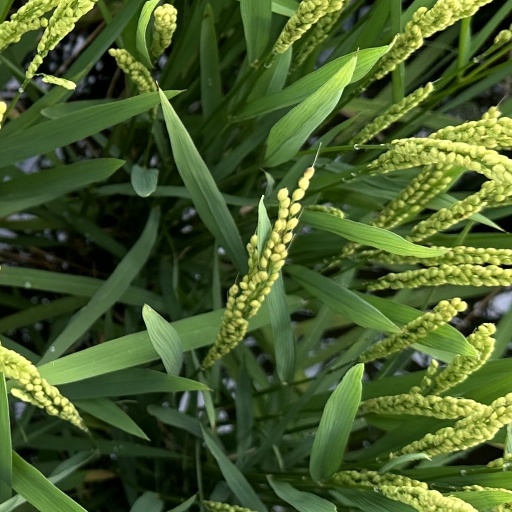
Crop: rice